Urchfont Manor

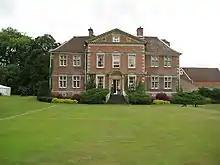
Urchfont Manor in 2009

Urchfont Manor is a manor house near the village of Urchfont in Wiltshire, England, about southeast of the market town of Devizes.